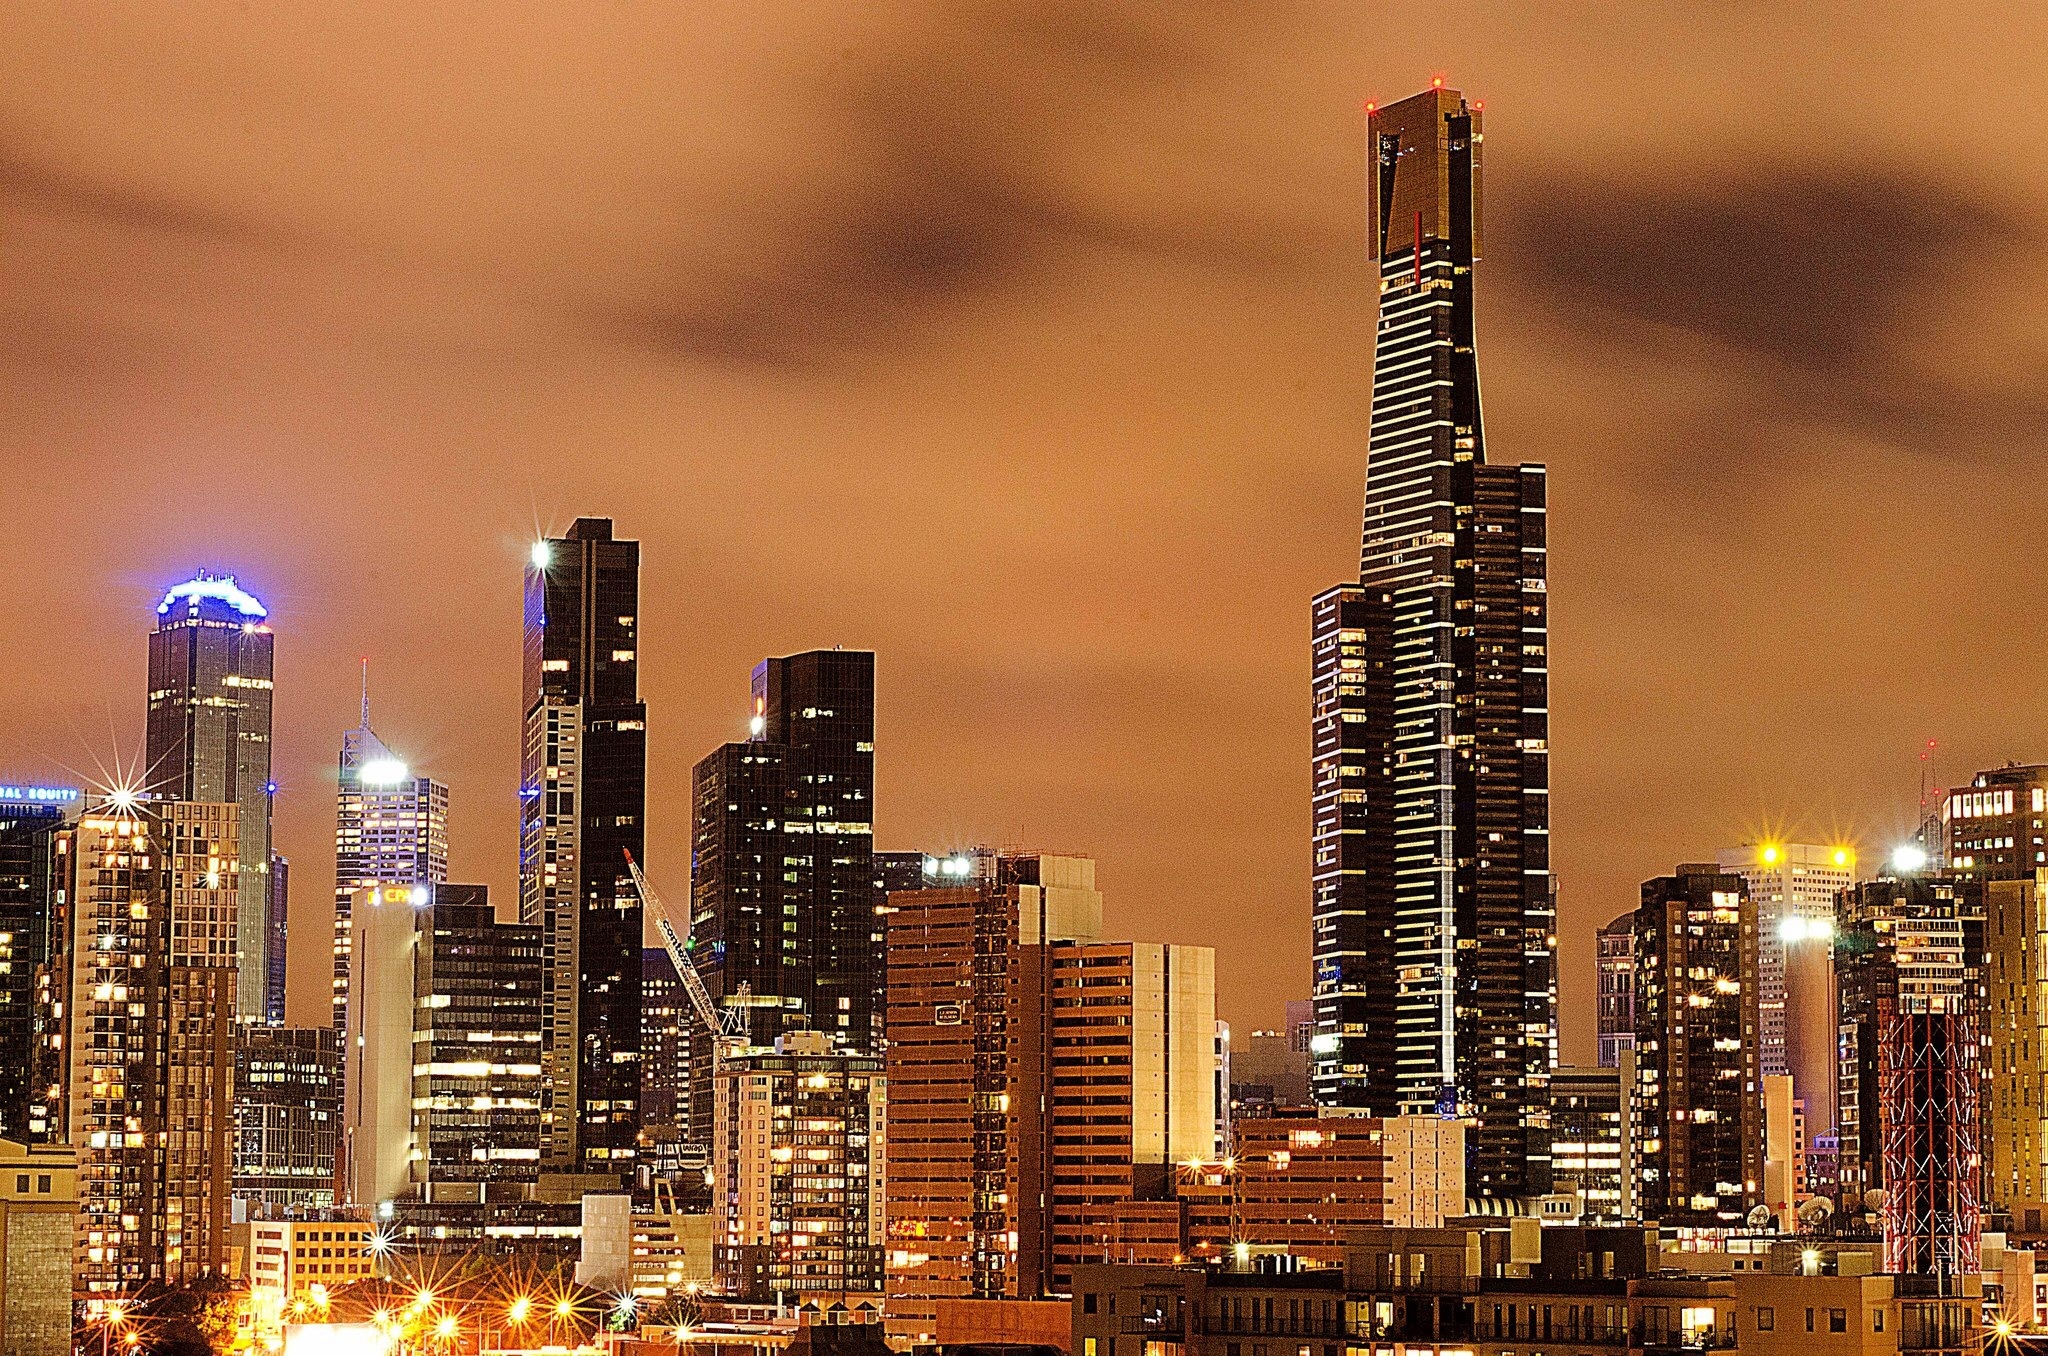
horizon, skyline, night, city, skyscraper, cityscape, downtown, dusk, evening, landmark, tower block, australia, buildings, melbourne, metropolis, urban area, geographical feature, human settlement, metropolitan area